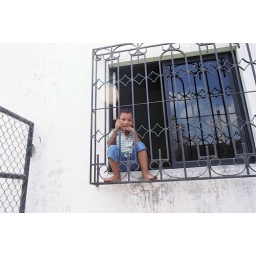
A young boy rests on the window sill of his home in Ecuador.